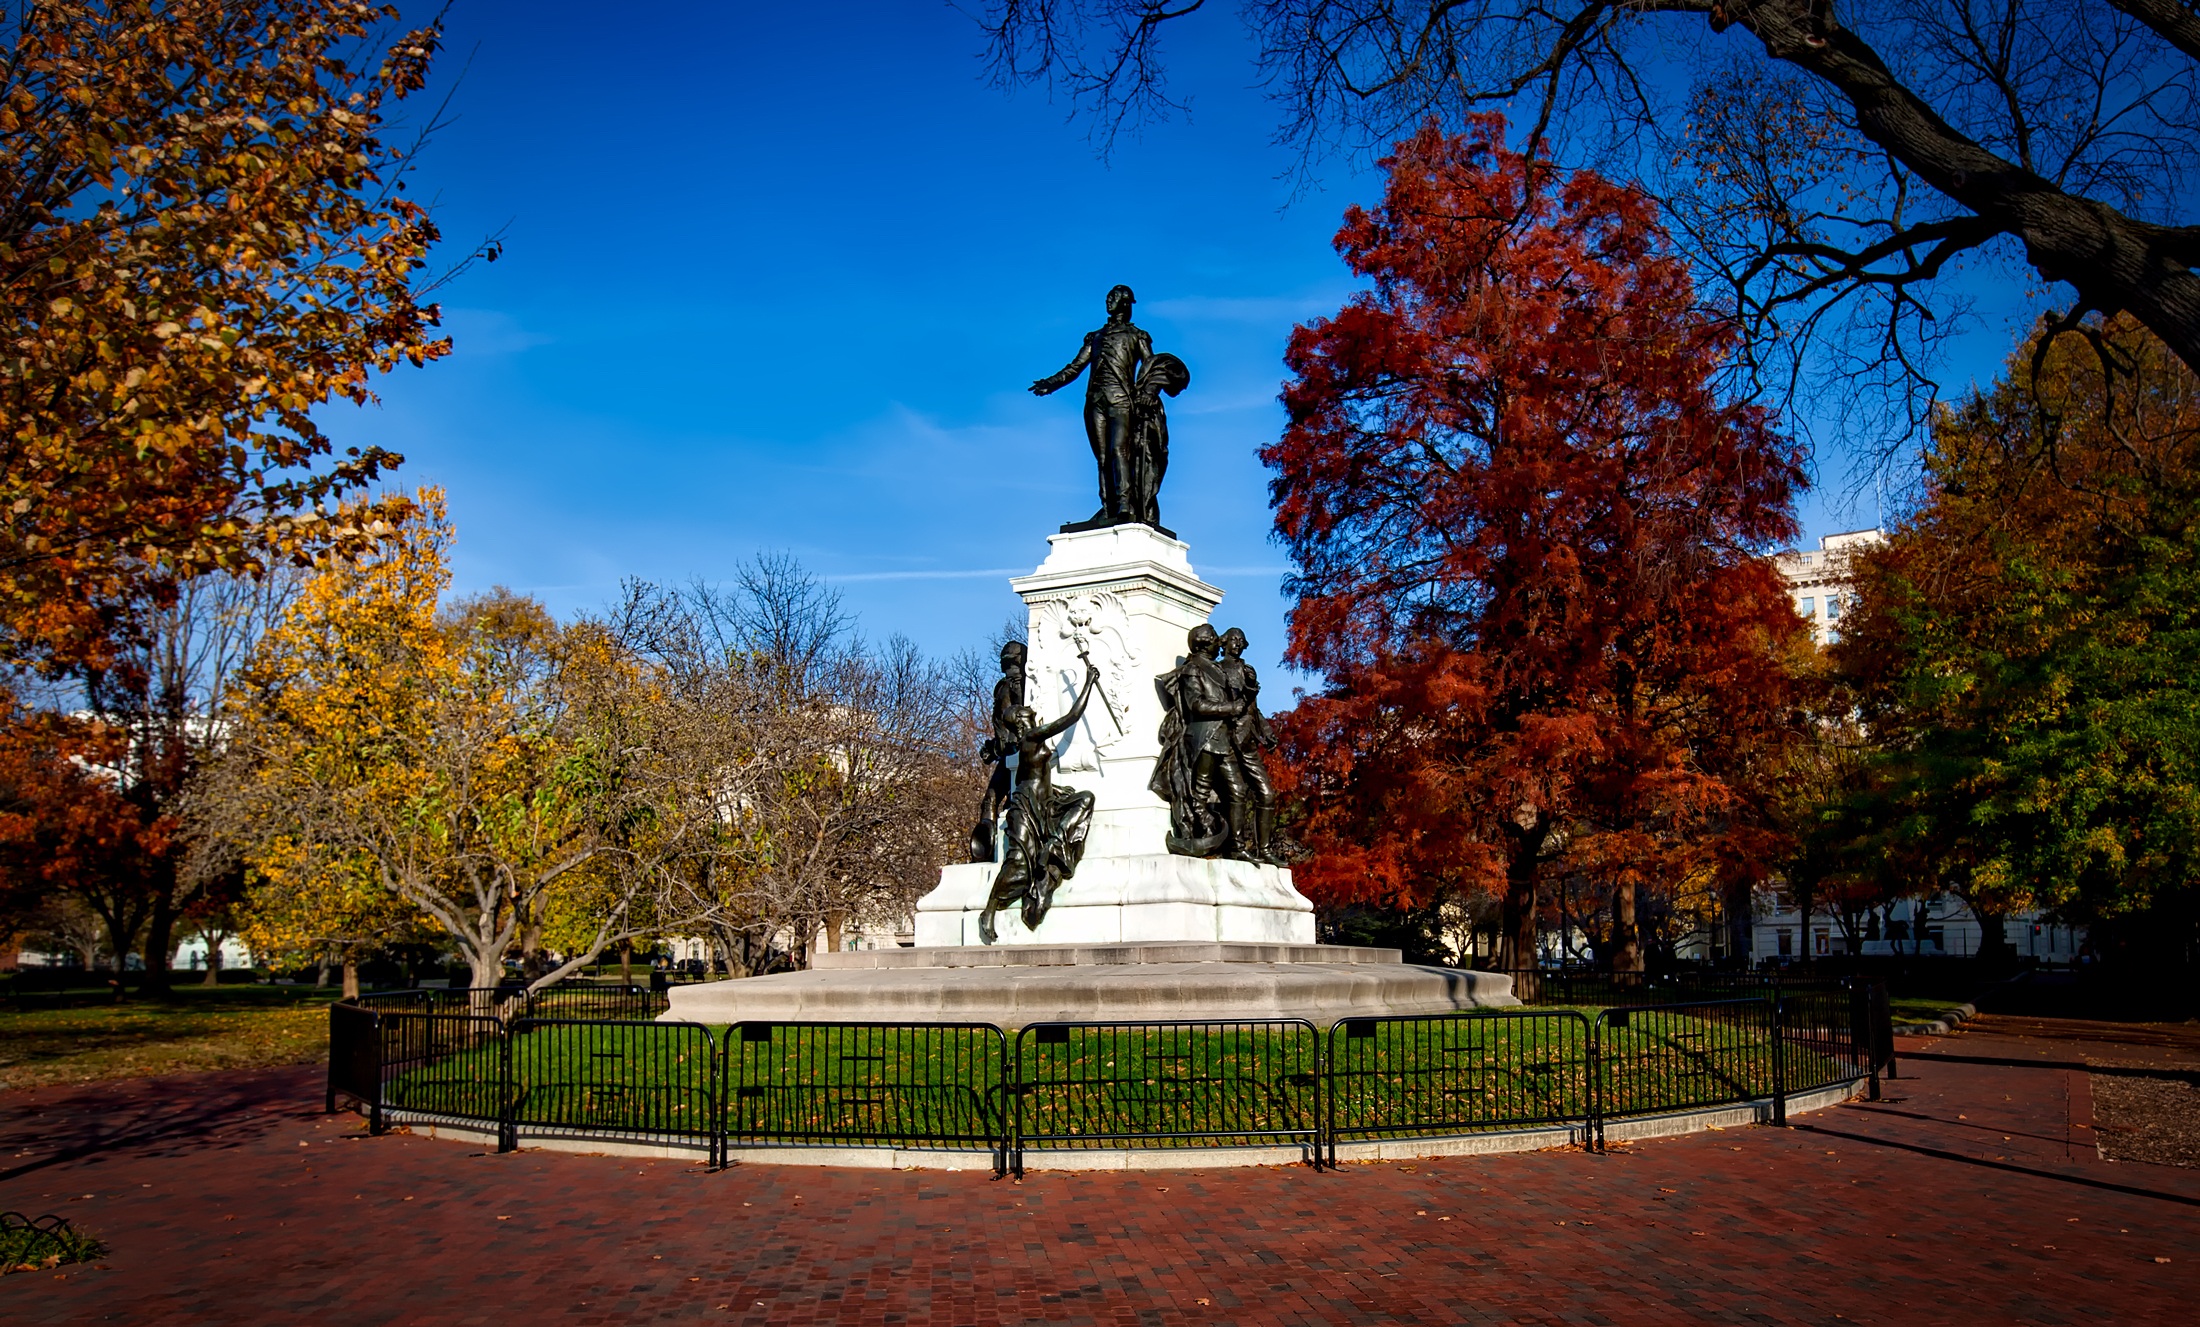
tree, plant, sky, leaf, fall, city, urban, monument, statue, evening, autumn, park, landmark, historic, season, trees, hdr, clouds, public, c, cities, washington dc, lafayette park, woody plant